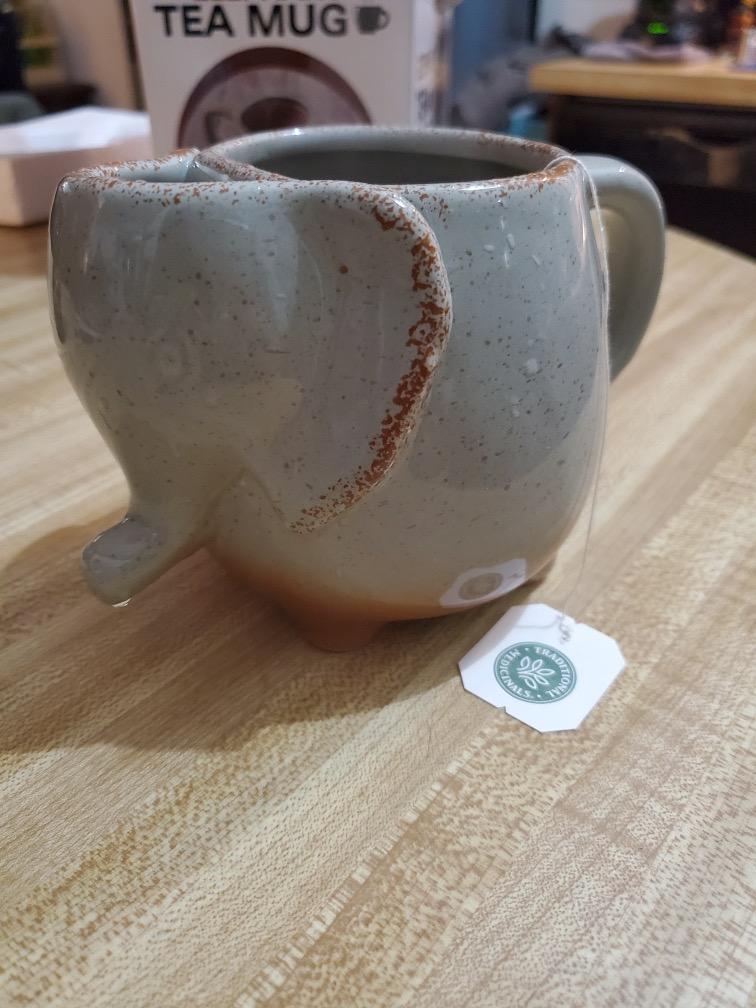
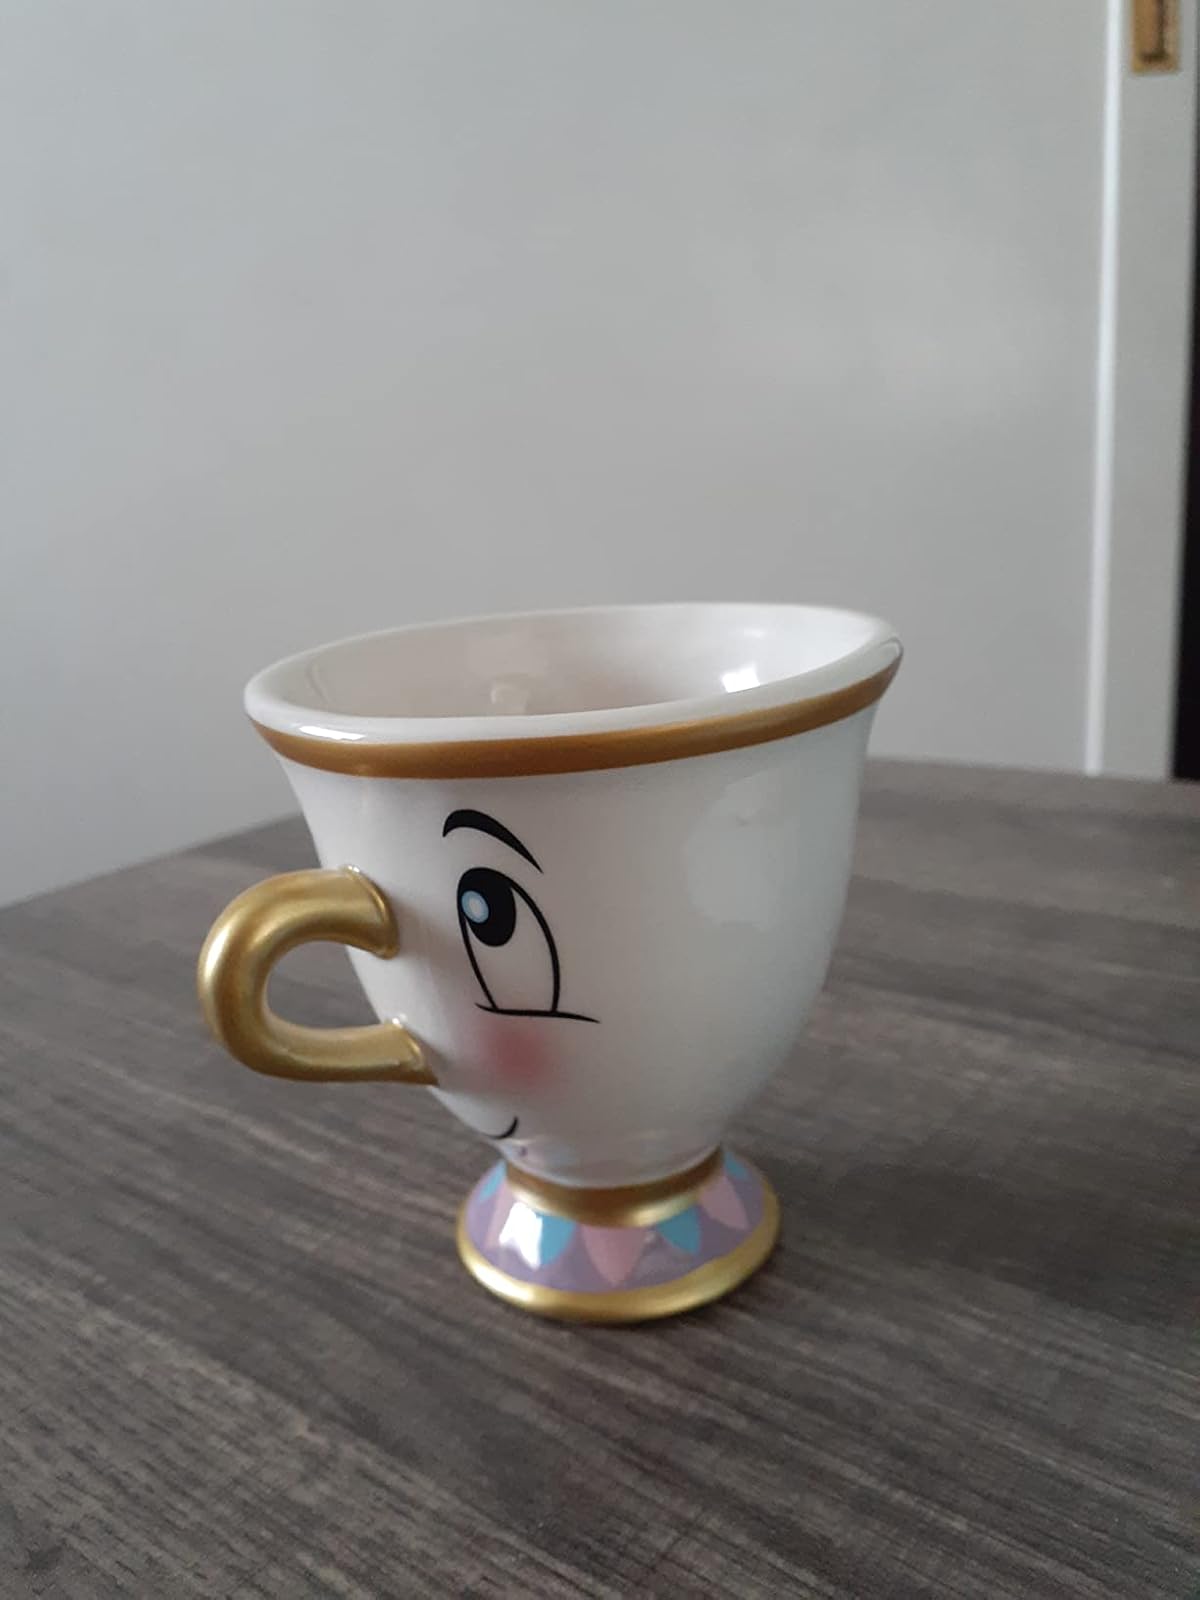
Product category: items_mug
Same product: no